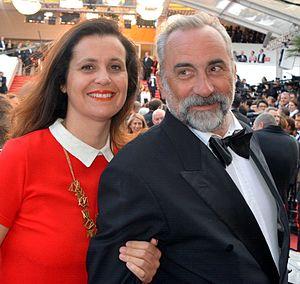
Pascale Pouzadoux et Antoine Duléry au festival de Cannes
Antoine Duléry est un acteur, scénariste et dialoguiste français né le 14 novembre 1959 à Paris.
Pascale Pouzadoux est une actrice et réalisatrice française, née à Saint-Mandé le 19 avril 1970.